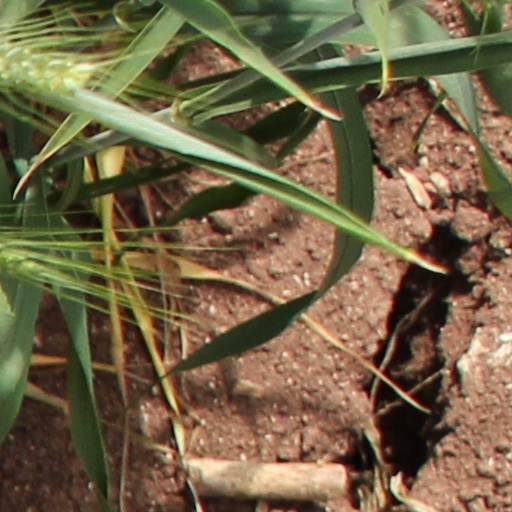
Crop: wheat